St Catherine's Church, Ventnor

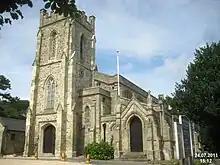

St Catherine's, Ventnor is a parish church in the Church of England located in Ventnor, Isle of Wight.